First Ivorian Civil War

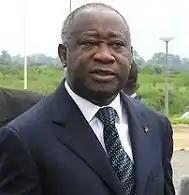
Ivorian President Laurent Gbagbo encouraged a populist uproar over the French presence in Ivory Coast.

Ivory Coast's former colonial power, France, was invested in the outcome of the conflict – given its significant business interests in Ivory Coast, and the presence of more than 20,000 French citizens there – but was extremely reluctant to intervene in support of Gbagbo. Nonetheless, on 22 September, France launched Operation Licorne, with an initial mandate focused on protecting and evacuating French nationals and other foreign nationals. Indeed, in the weeks after the rebellion, French and American forces evacuated 2,500 people – mostly foreign nationals – from the Ivory Coast. Operation Licorne was initially staffed by the 650 troops regularly based in Ivory Coast under the terms of a bilateral defence agreement. These were soon supplemented by additional troops shifted from French bases in Gabon and other African countries, as well as by a deployment of 70 additional paratroopers in October. France emphasised the forces' protection mandate, saying repeatedly that it was not intervening in the conflict, but the presence of French troops soon became crucial to the government's security, for example in barring rebel advances on the capital city, Yamoussoukro. It was also reported that France had agreed to provide Gbagbo's government with logistical support and tactical advice. However, both sides – the government and the rebels – accused France of supporting the other, and the French intervention faced opposition from a segment of the Ivorian public: on 22 October, French troops dispersed a demonstration outside their base, using grenades and tear gas to do so.